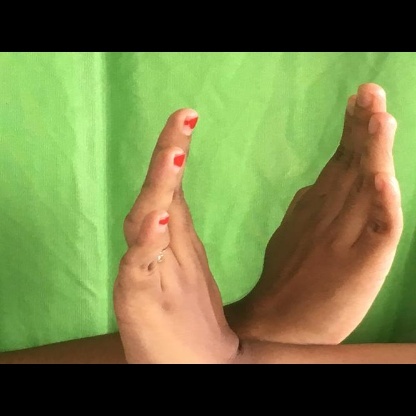
Mudra: Swastikam